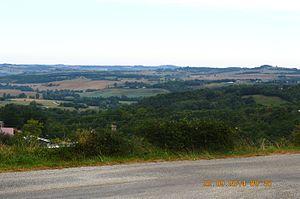
Artix est une commune française, située dans le département de l'Ariège en région Occitanie.